Guadalupe Mountains

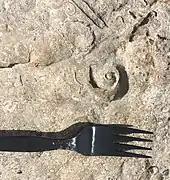
Gastropod fossil along Permian Reef trail (McKittrick Canyon, TX)

The Guadalupe Mountains are underlain by Permian aged sedimentary rocks. Although the rocks are now thousands of feet above sea level, sediments that form the rock were deposited in the Delaware Basin, which was a shallow marine coastal setting at the southern edge of what was then the North American craton. Sediments were deposited in an environment that is thought to be similar to present day environments in the Bahamas or southern Florida (U.S.), where warm climate and clear water is a favorable environment for photosynthetic organisms and formation of carbonate reefs. As the organisms die and are buried, calcium carbonate incorporated from sea water into shells forms Limestone rock, preserving fossils and their ecology in the rock record. Carbonate production in the Delaware Basin formed the Capitan Reef, one of the most extensive and continuous prehistoric limestone reefs now exposed at the land surface. Buried organic matter formed oil and natural gas resources, and ~250,000 wells have been drilled in the surrounding region.